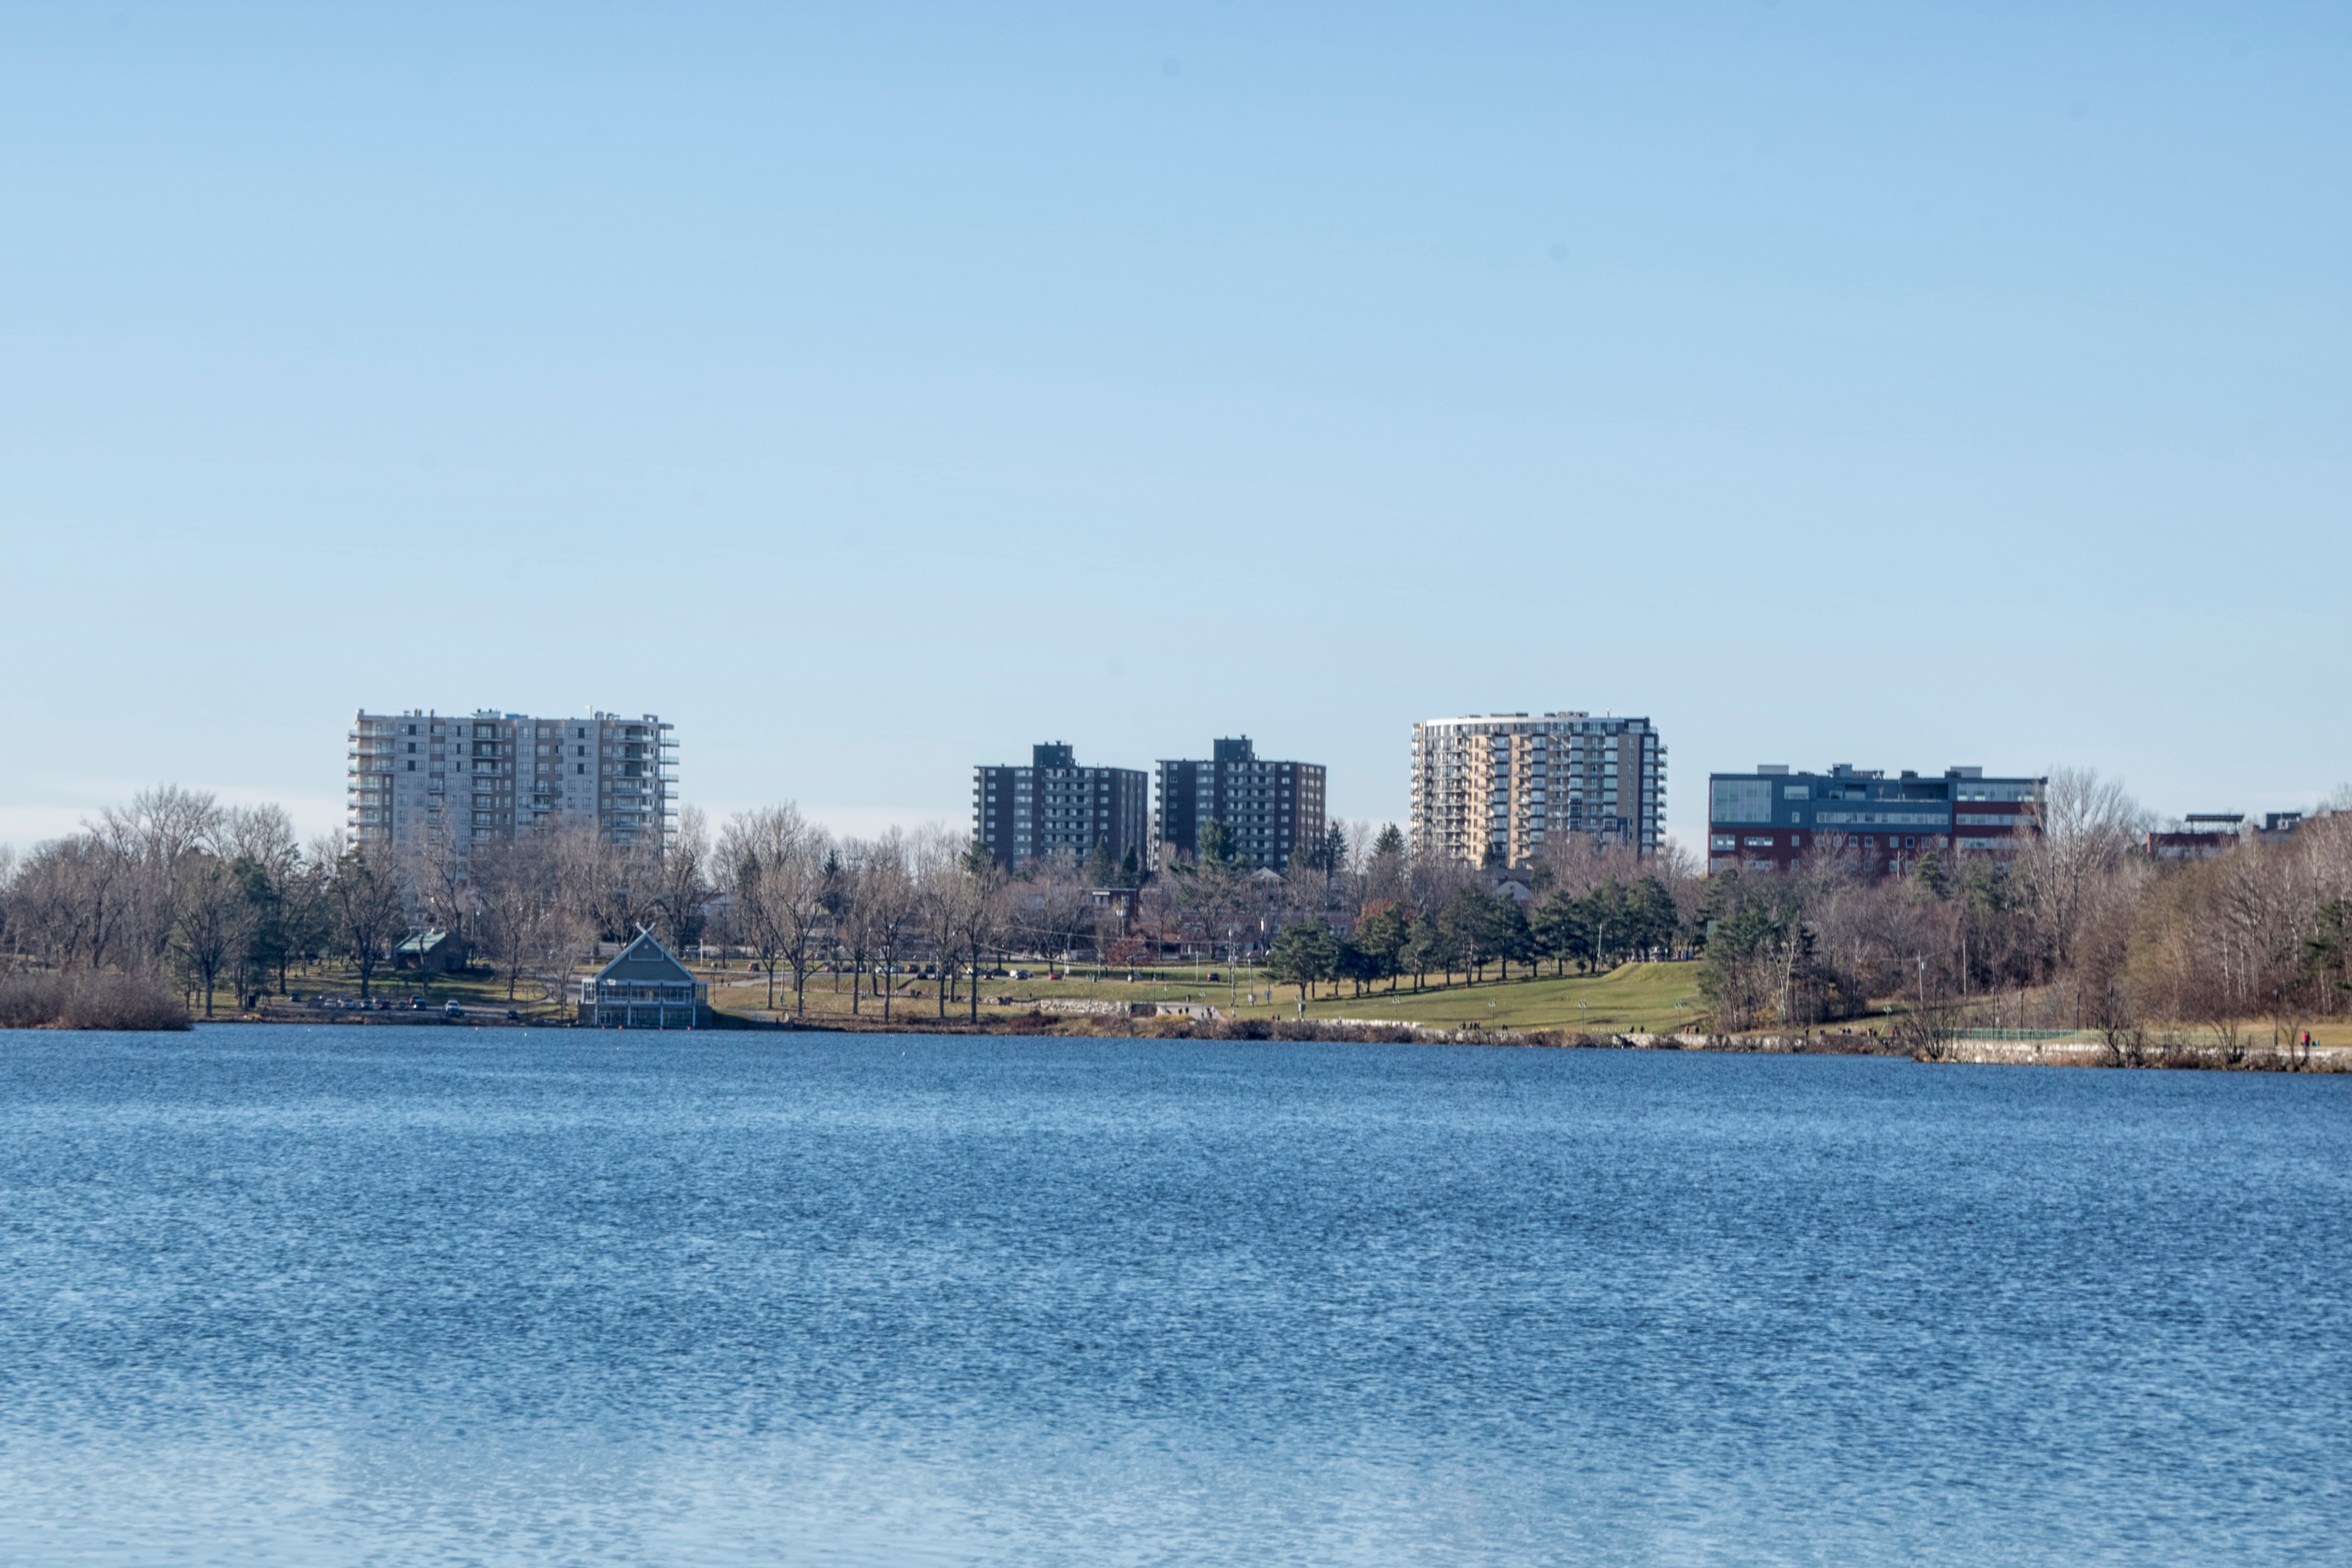
nature, horizon, skyline, lake, city, skyscraper, river, cityscape, panorama, downtown, bay, reservoir, tower block, canada, quebec, sherbrooke, human settlement